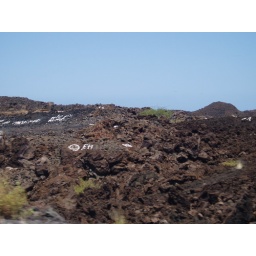
People write in the lava with the white rocks